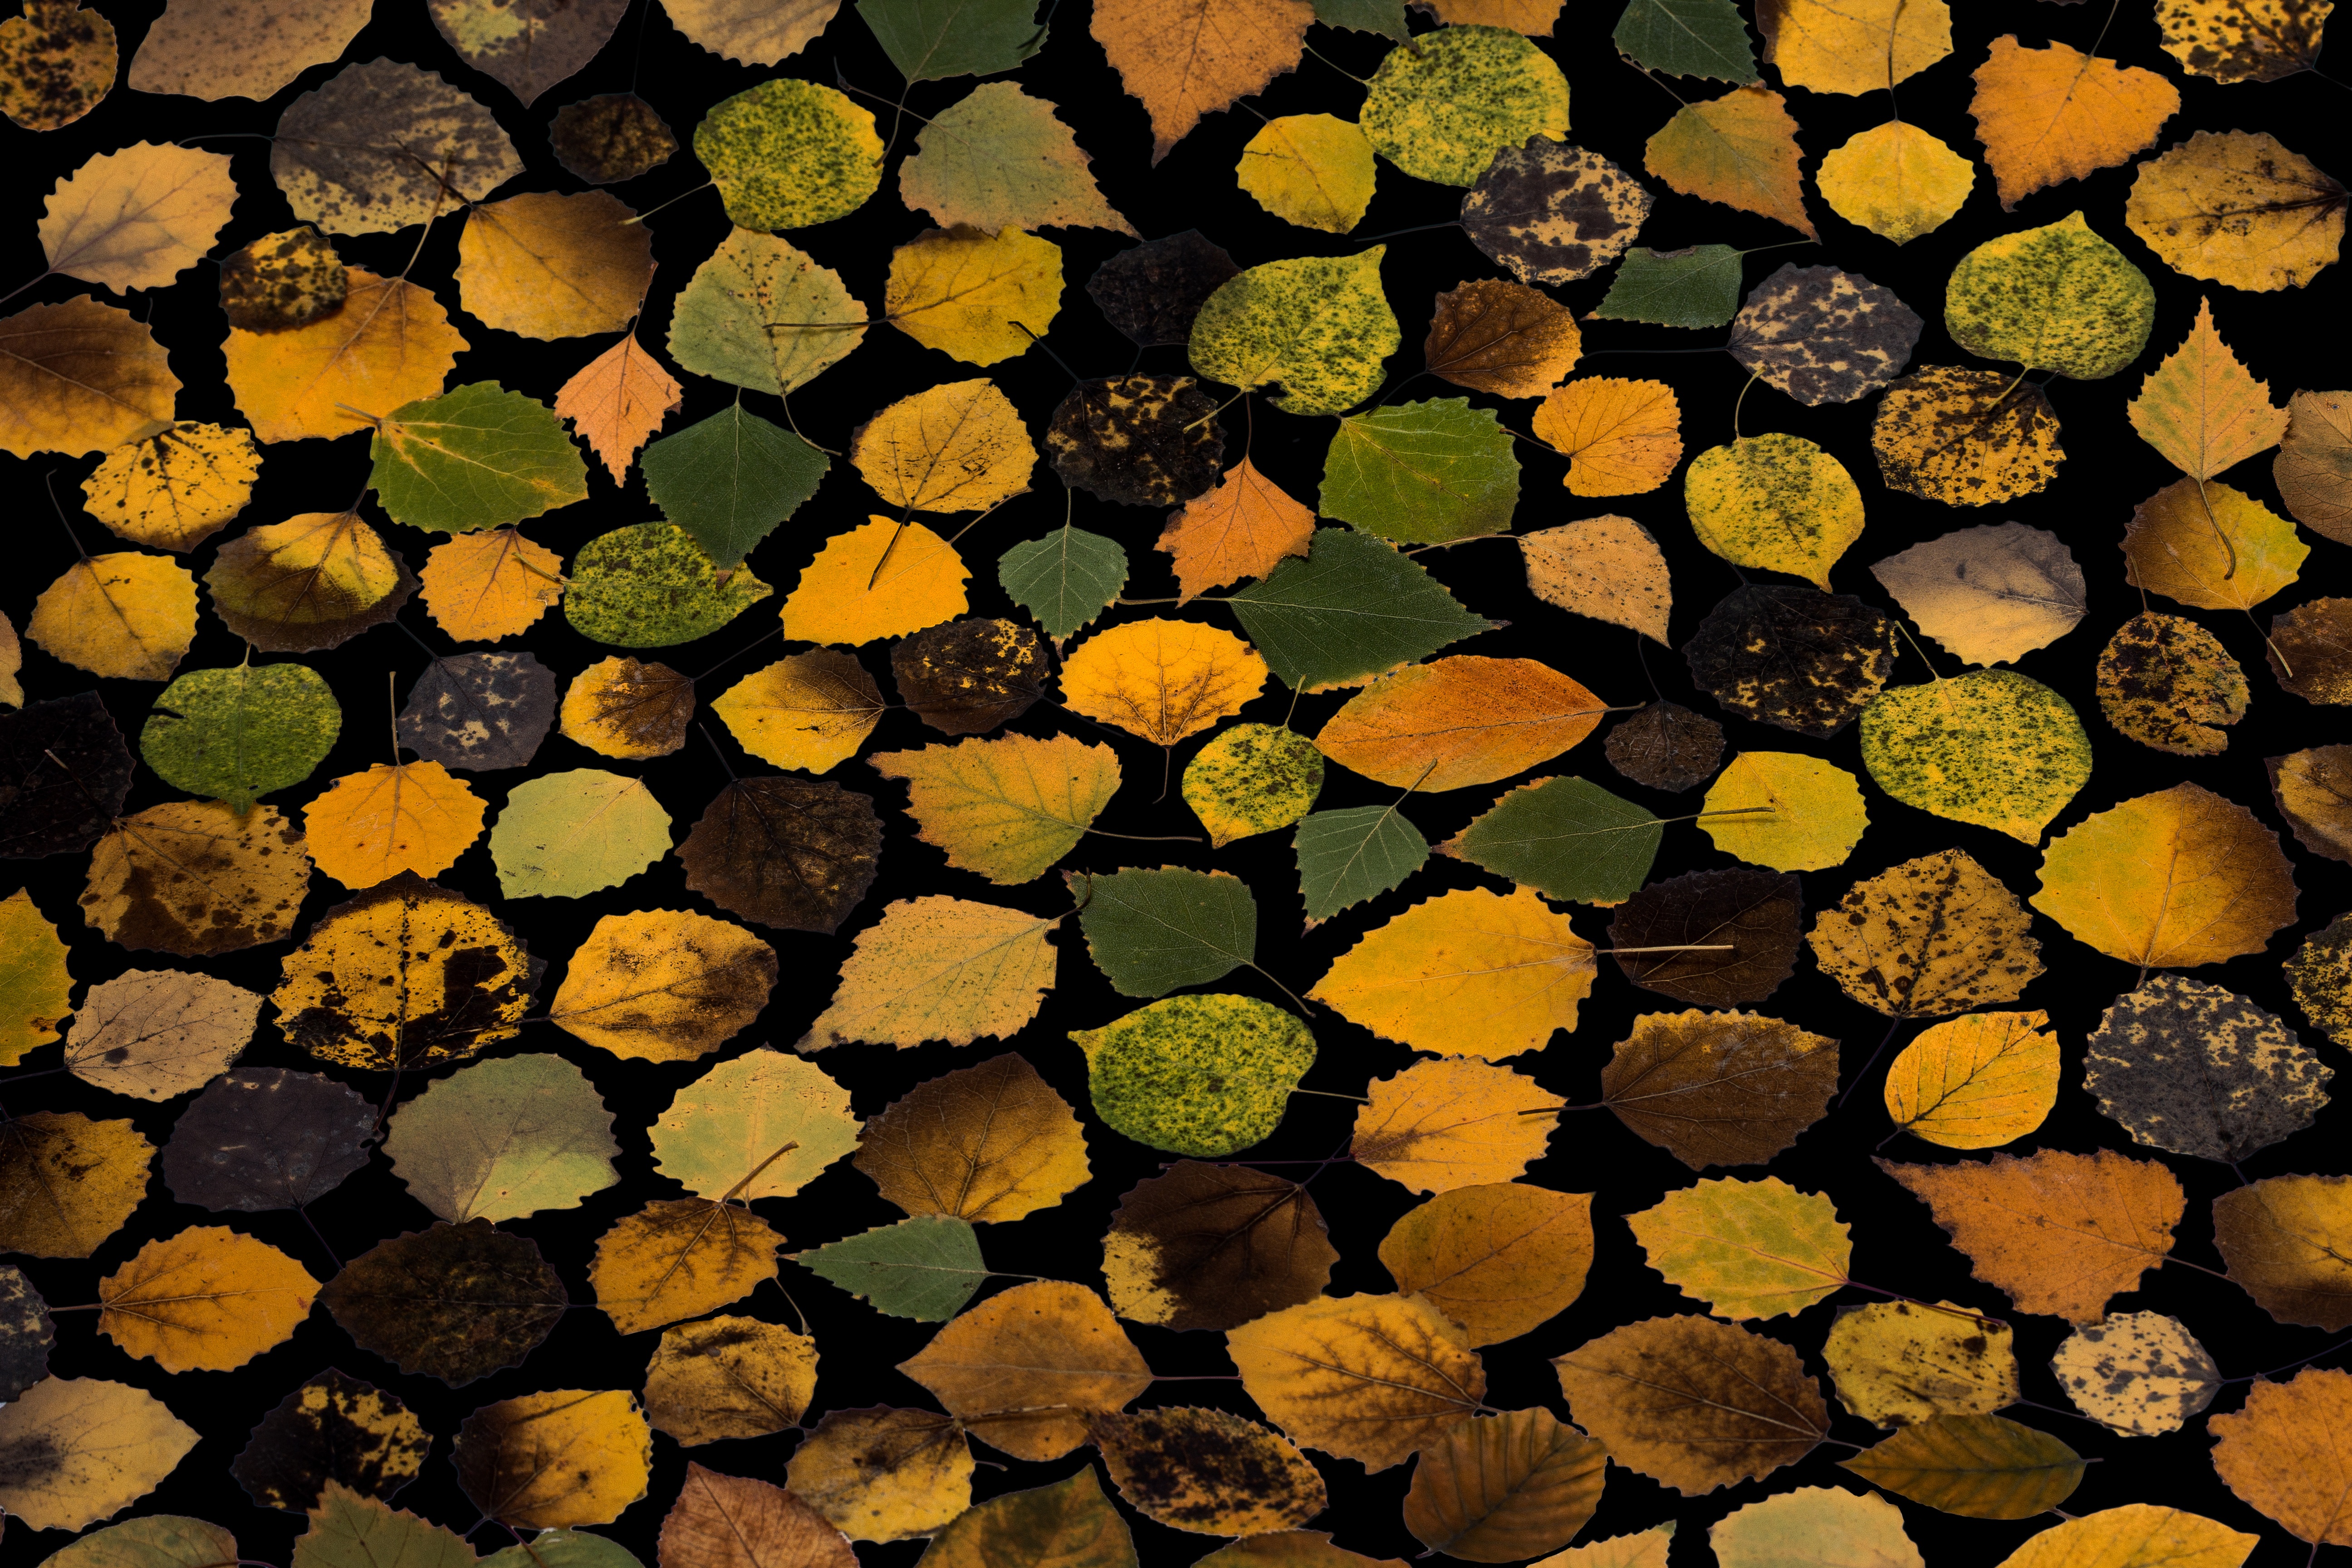
tree, branch, plant, wood, texture, leaf, flower, trunk, dry, foliage, pattern, green, autumn, soil, colorful, yellow, circle, tree leaf, arrangement, leaves, design, composition, mood, fall leaves, tree leaves